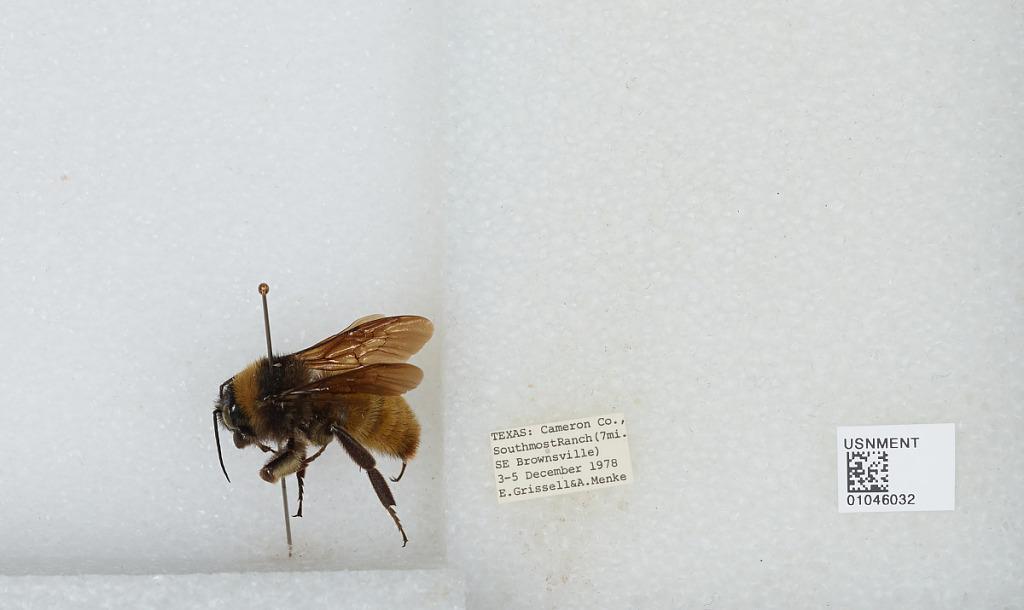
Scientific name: Bombus sp.
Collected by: E. Grissell & A. Menke
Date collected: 1978-12-3
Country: United States
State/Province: Texas
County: Cameron
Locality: Southmost Ranch 7 miles south east Brownsville